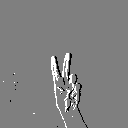
ASL letter: v